Thomas Pettigrew

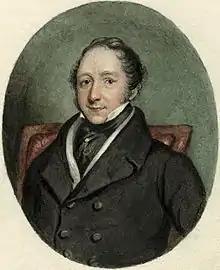
A young Thomas Joseph Pettigrew

Pettigrew's career began with an election as secretary to the Medical Society of London and, a year later, to the Royal Humane Society. These appointments led to him becoming the surgeon to the Duke of Sussex and Duke of Kent; due to this role he vaccinated the future Queen Victoria. He went on to become a surgeon at the Dispensary for the Treatment of Diseases of Children, the Asylum for Female Orphans, and the Royal West London Infirmary Dispensary, later Charing Cross Hospital.